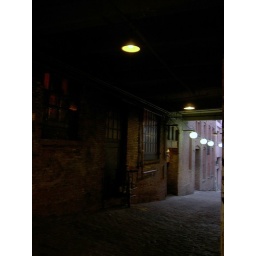
Seattle - alleys under the fish market